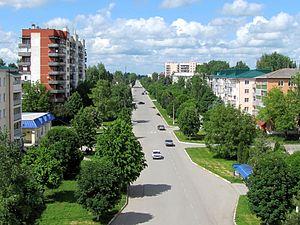
Maïski est une ville de la république de Kabardino-Balkarie, en Russie, et le centre administratif du raïon de Maïski. Sa population s'élevait à 26 652 habitants en 2020.